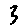
Label: 3